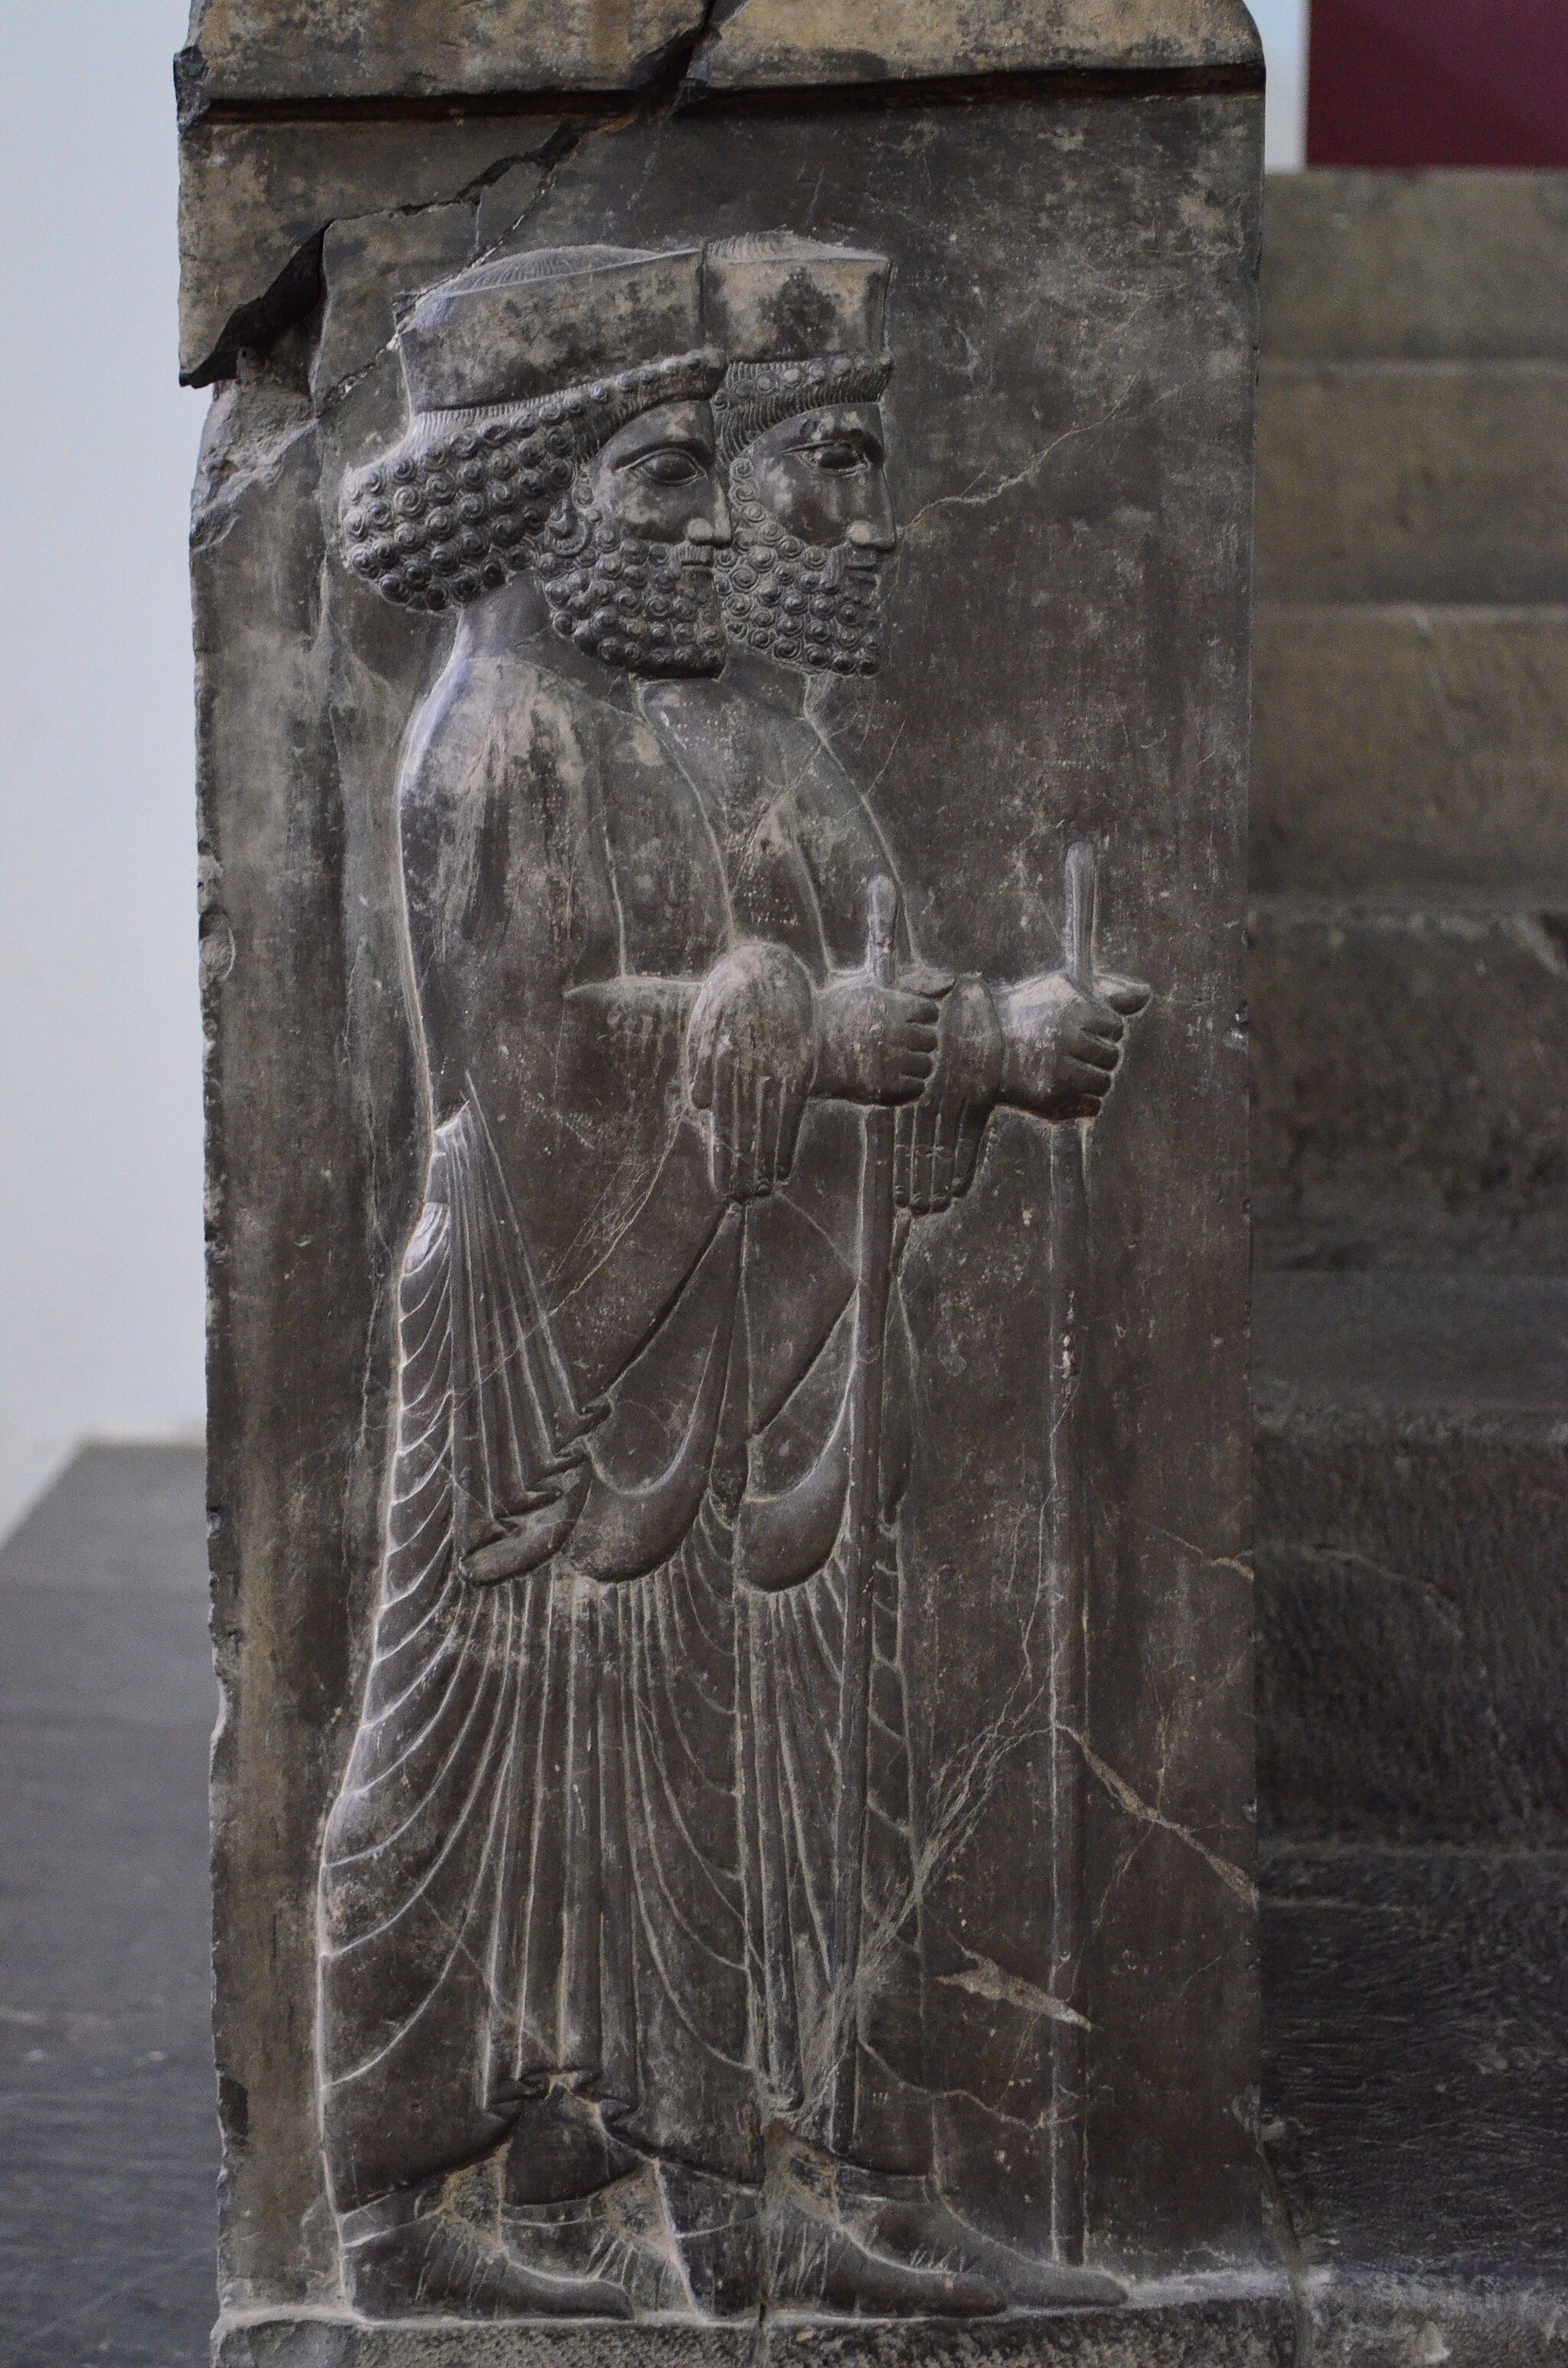
Title: National Museum of Iran Darafsh (998)
Description: National Museum of Iran
Date: 2015-06-28 15:04:37
Categories: GFDL, License migration redundant, Self-published work, Photos by Darafsh Kaviyani, Staircase - Persepolis - Tripylon - 5th century BC - National museum of Iran - Inventory number 2012